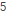
Number: 5